Sky position (RA, Dec in degrees): 214.863, 4.288
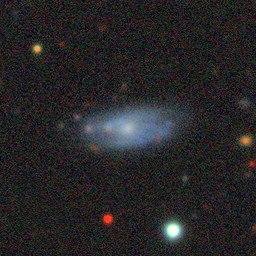
Galaxy morphology: Disturbed Galaxies